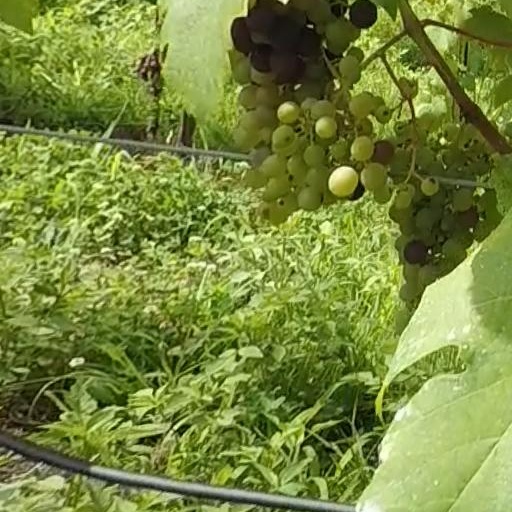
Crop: grape